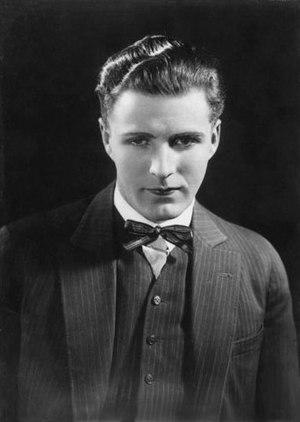
Werner Pittschau est un acteur allemand.